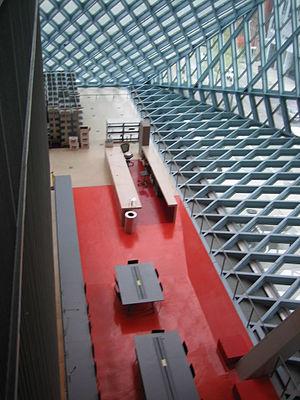
La bibliothèque centrale de Seattle, appartenant au réseau de bibliothèques de cette ville, est installée dans un bâtiment de onze étages recouvert de verre et d'acier depuis 2004. Elle a été dessinée par Rem Koolhaas.